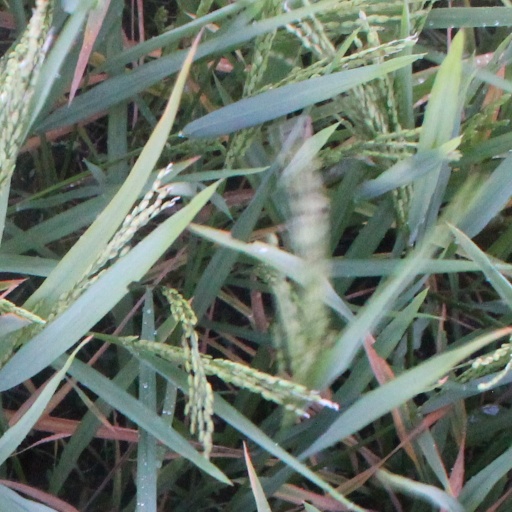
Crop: rice